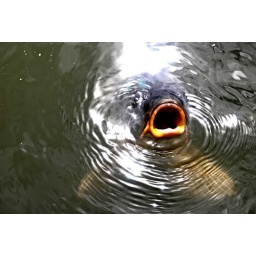
The monster fish that dwel in Versaille palace lake ... they really are shockingly huge upclose ...